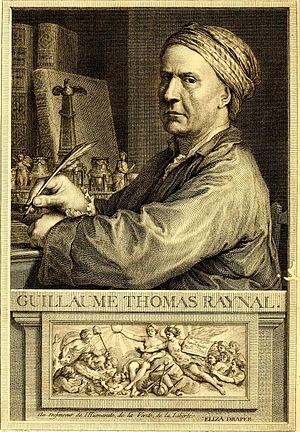
L'abbé Guillaume-Thomas Raynal, né à Lapanouse en Aveyron le 12 avril 1713 et mort à Chaillot le 6 mars 1796, est un historien, écrivain, penseur et prêtre français.